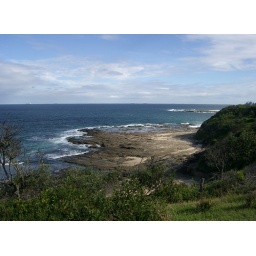
Norah Head rocks and coast line, near Budgewoi, NSW Central Coast